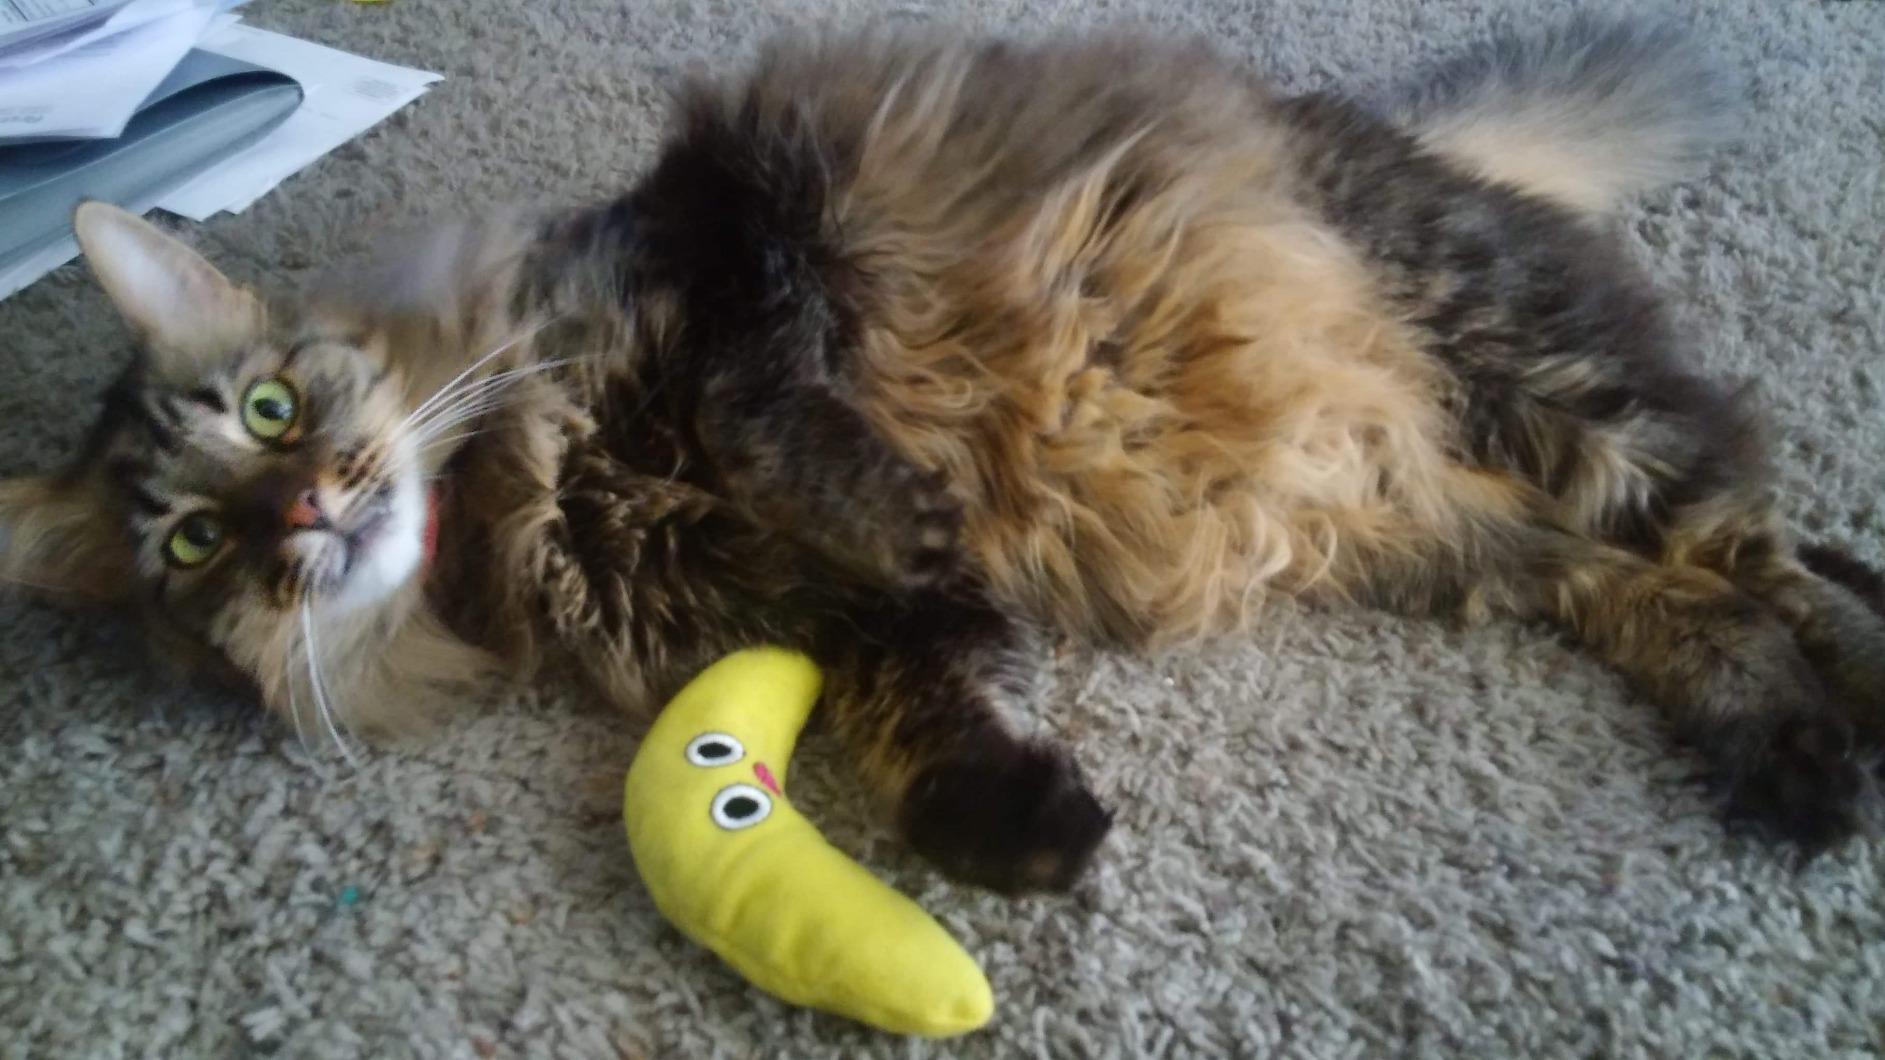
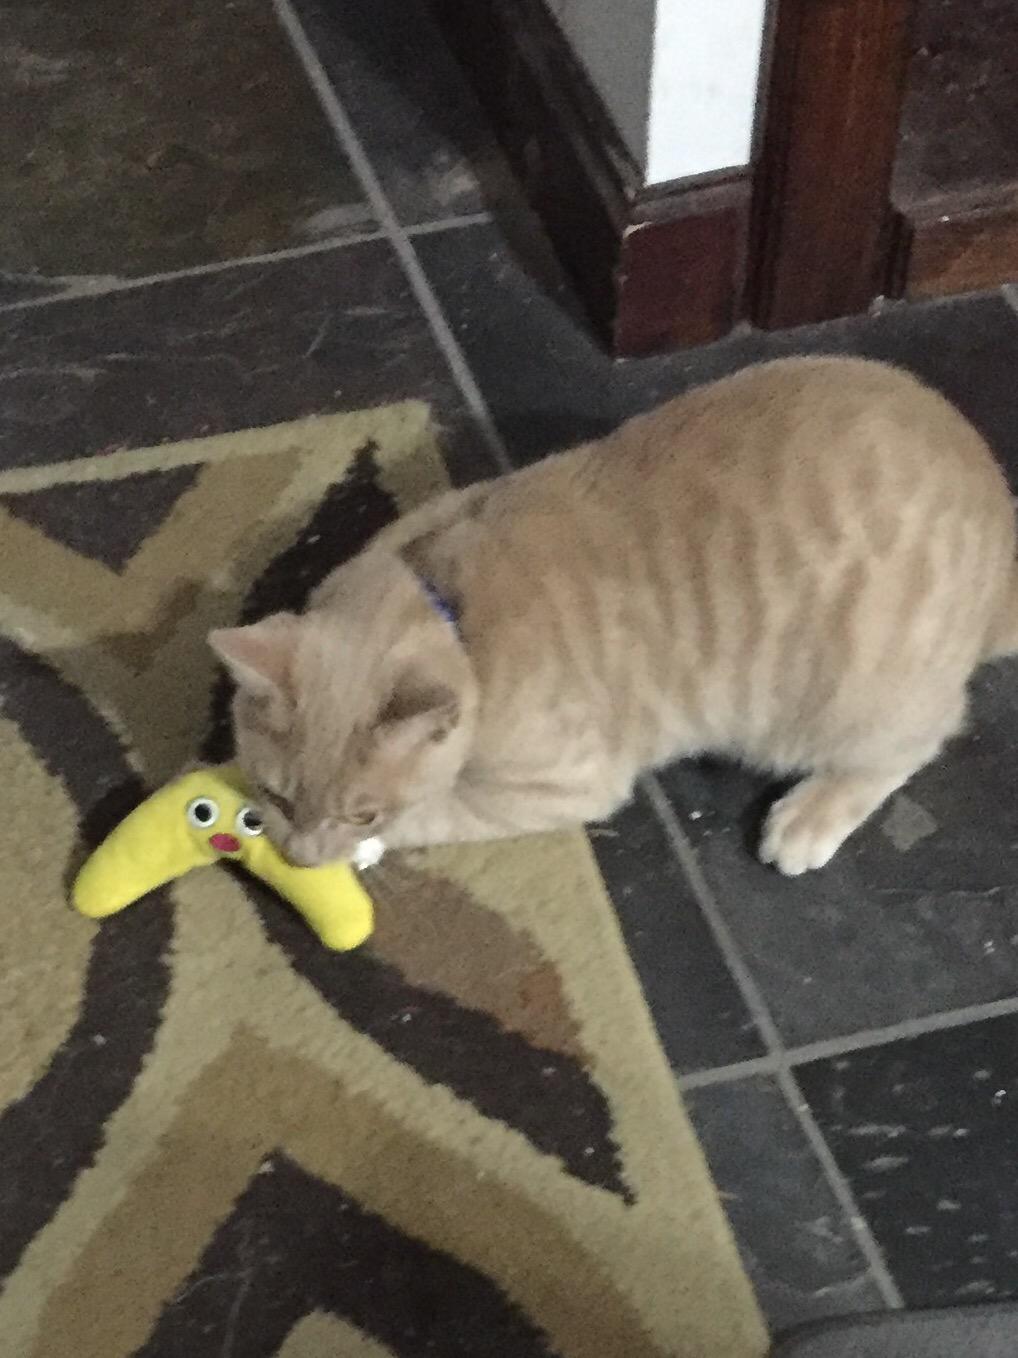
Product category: items_toy
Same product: yes